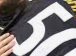
Number: 5